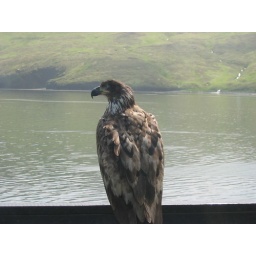
Taken by my pal today out of his office window in Akutan, AK